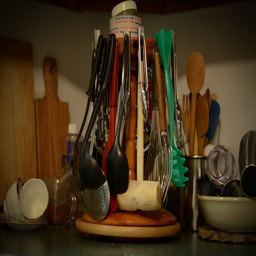
A rack in a kitchen that has ladles and spatulas on it.
cooking utensils hanging on a lazy susan
The various tools are on the turning holder.
Many spoons and kitchen utensils are on the wooden rack.
An arrangement of kitchen utensils on a countertop.